Santa Maria del Sole, Lodi

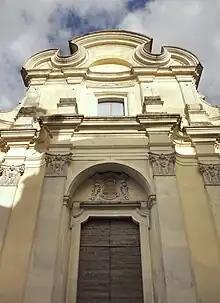
Facade

A chapel was erected in the mid-16th century to shelter an image of the Madonna painted on a wall. A church was erected in 1564, and two decades later the image of the madonna was transferred to this church.